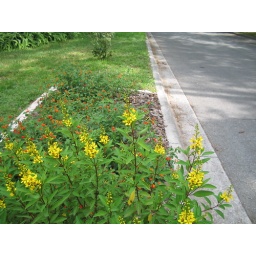
There's a big yellow and black butterfly, near the center of the picture, wings not spread.